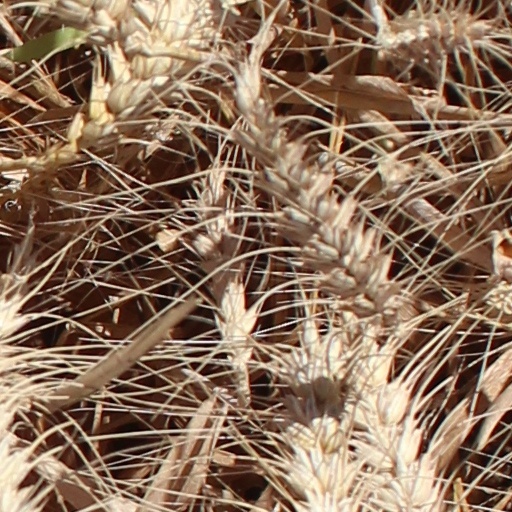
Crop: wheat